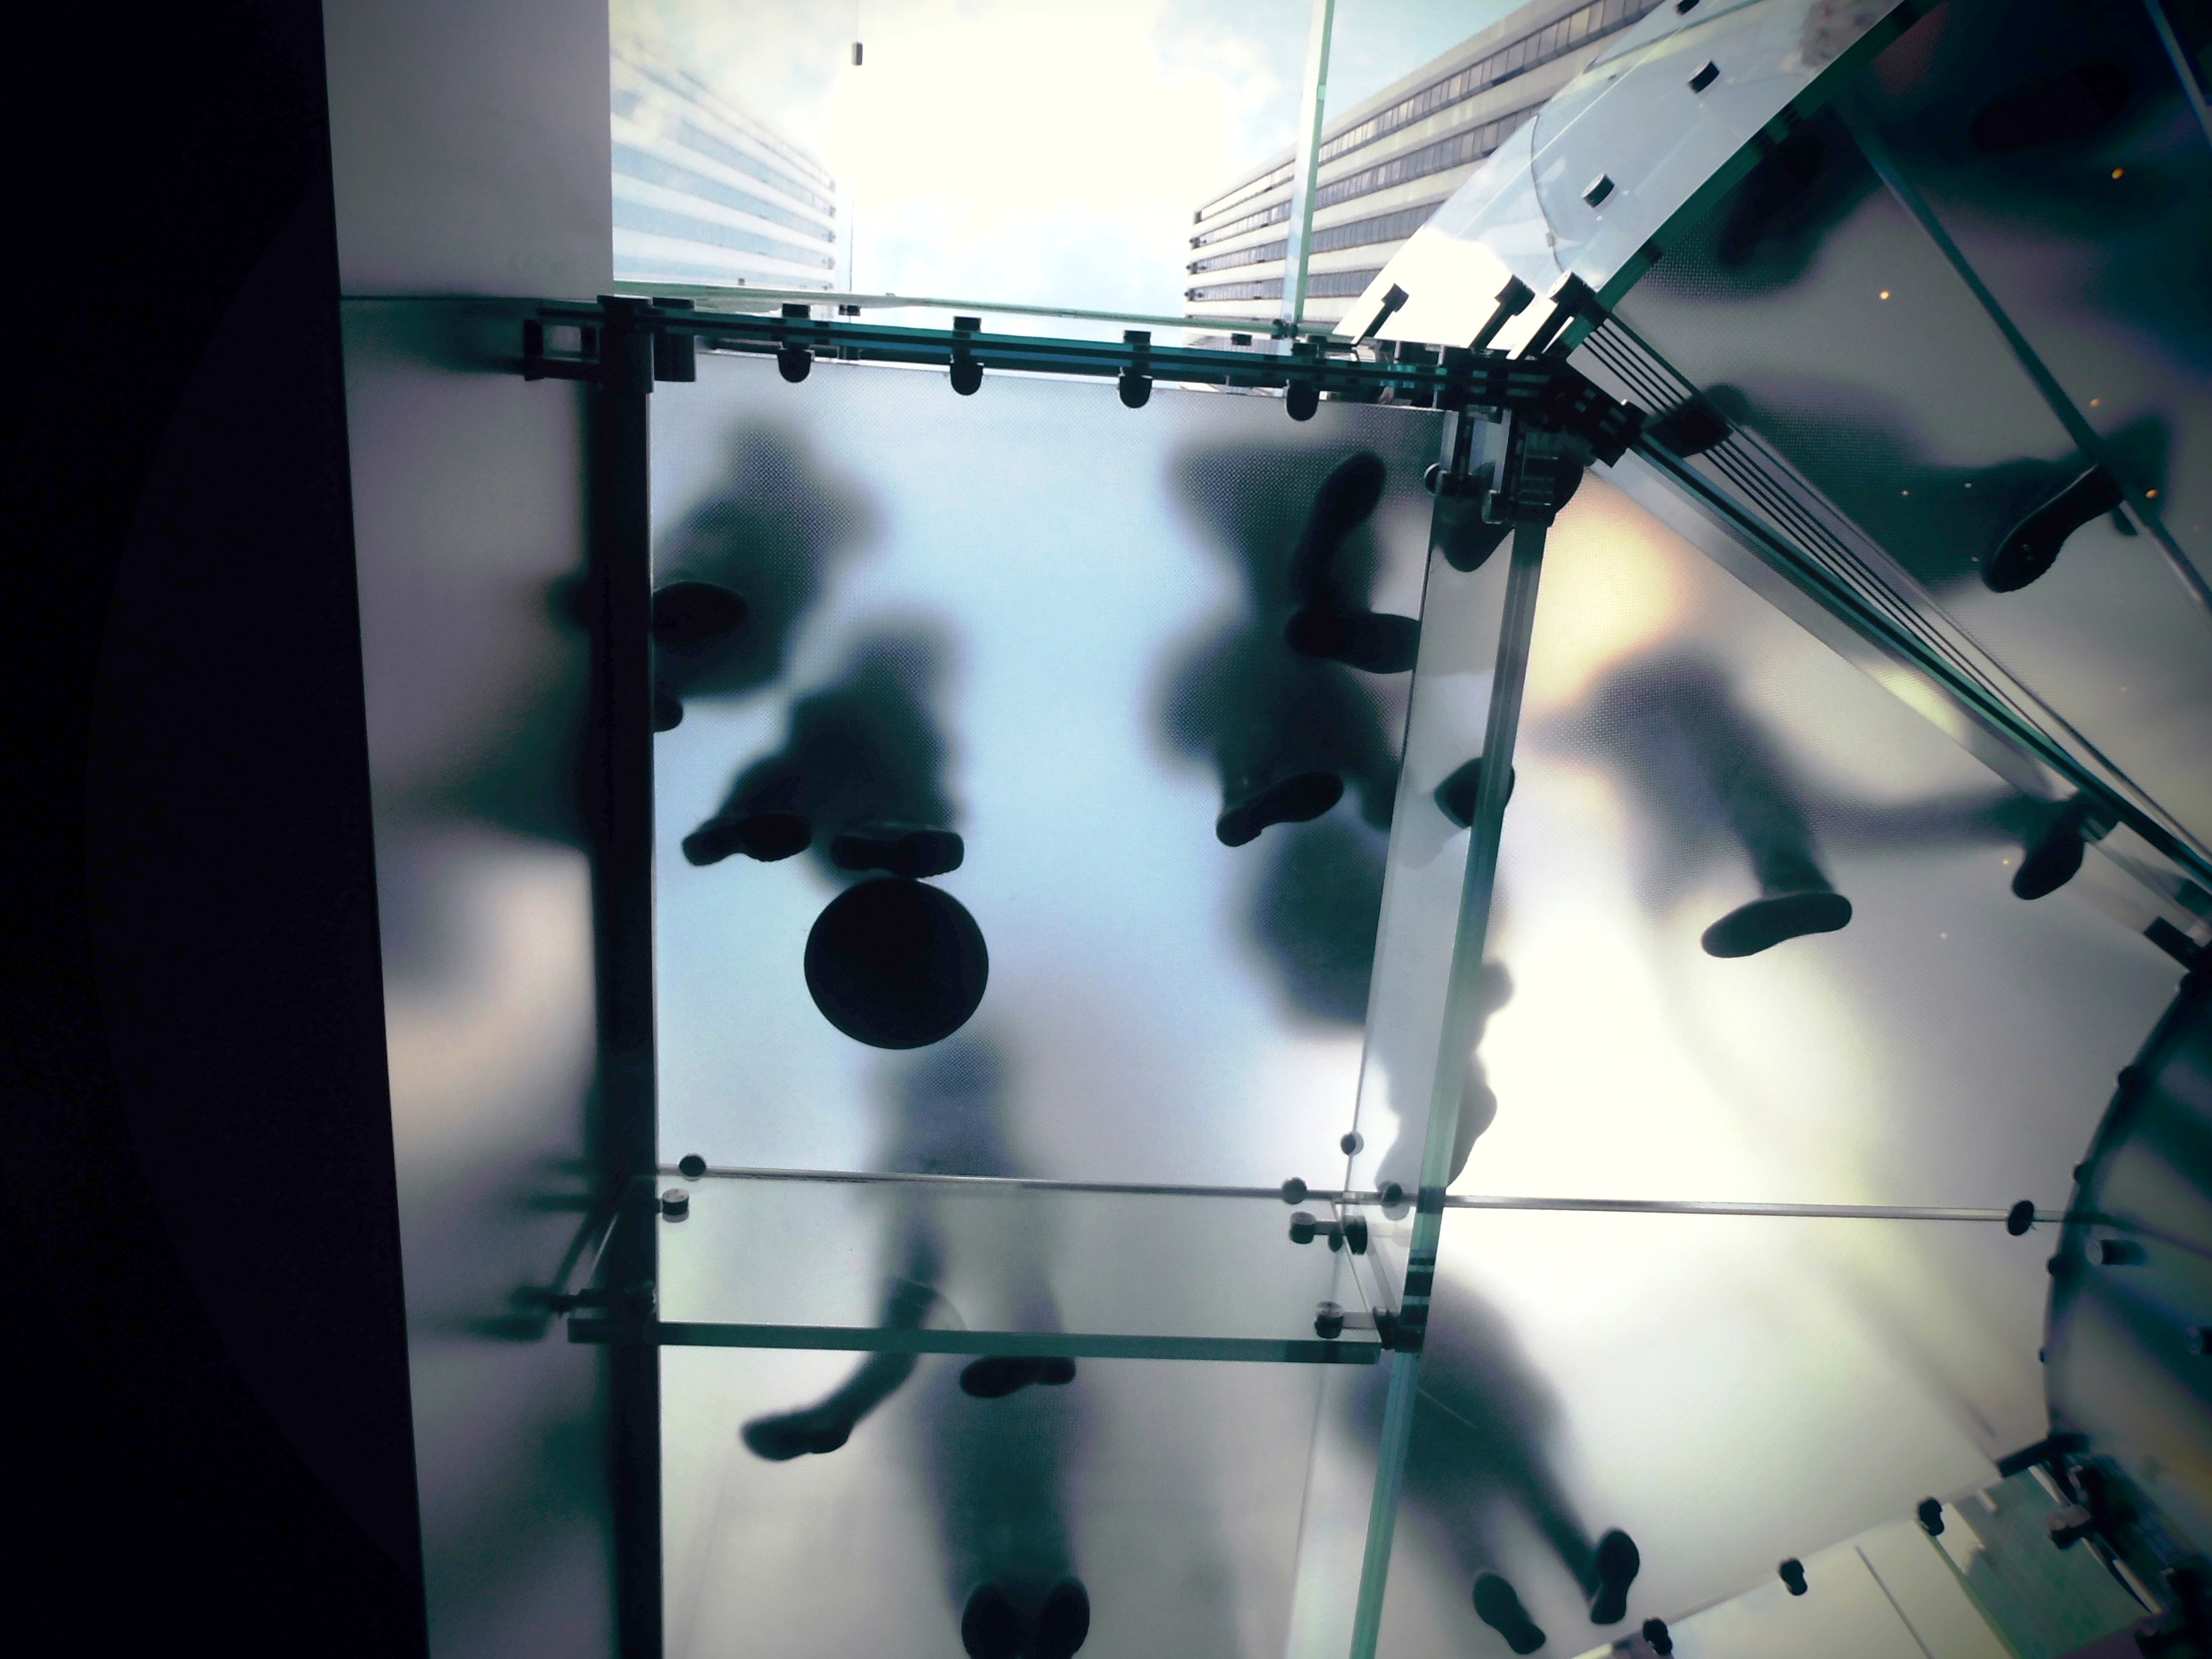
iphone, apple, silhouette, light, architecture, glass, run, building, city, skyscraper, new york, crowd, nyc, usa, human, facade, electricity, movement, drum, brand, face, art, outlook, ny, rush, mess, away, backdrop, branding, target, big apple, fifth avenue, glass house, apple shop, editor choice